M. R. Krishnamurthy

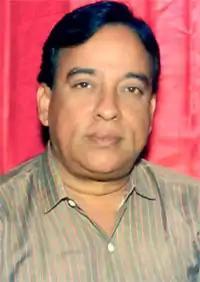

M. R. Krishnamurthy (1940–2012) who was popularly referred to as MRK, was an Indian actor and stage artist who appeared in Tamil films. He starred in more than 100 films and in more than 500 stage plays conceived and hosted by various leading stage artistes.